Korem 092/Maharajalila

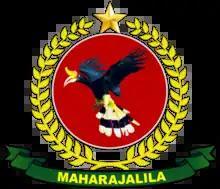
Insignia of Korem 092/Maharajalila

Korem 092/Maharajalila or Military Area Command 092nd/Maharajalila is a Military Area Command (Korem) under Kodam VI/Mulawarman. Its garrison located on Tanjung Selor, North Kalimantan. It was created following the separation of North Kalimantan province from East Kalimantan and becoming a new province. It consist of five Military District Commands (Kodim).